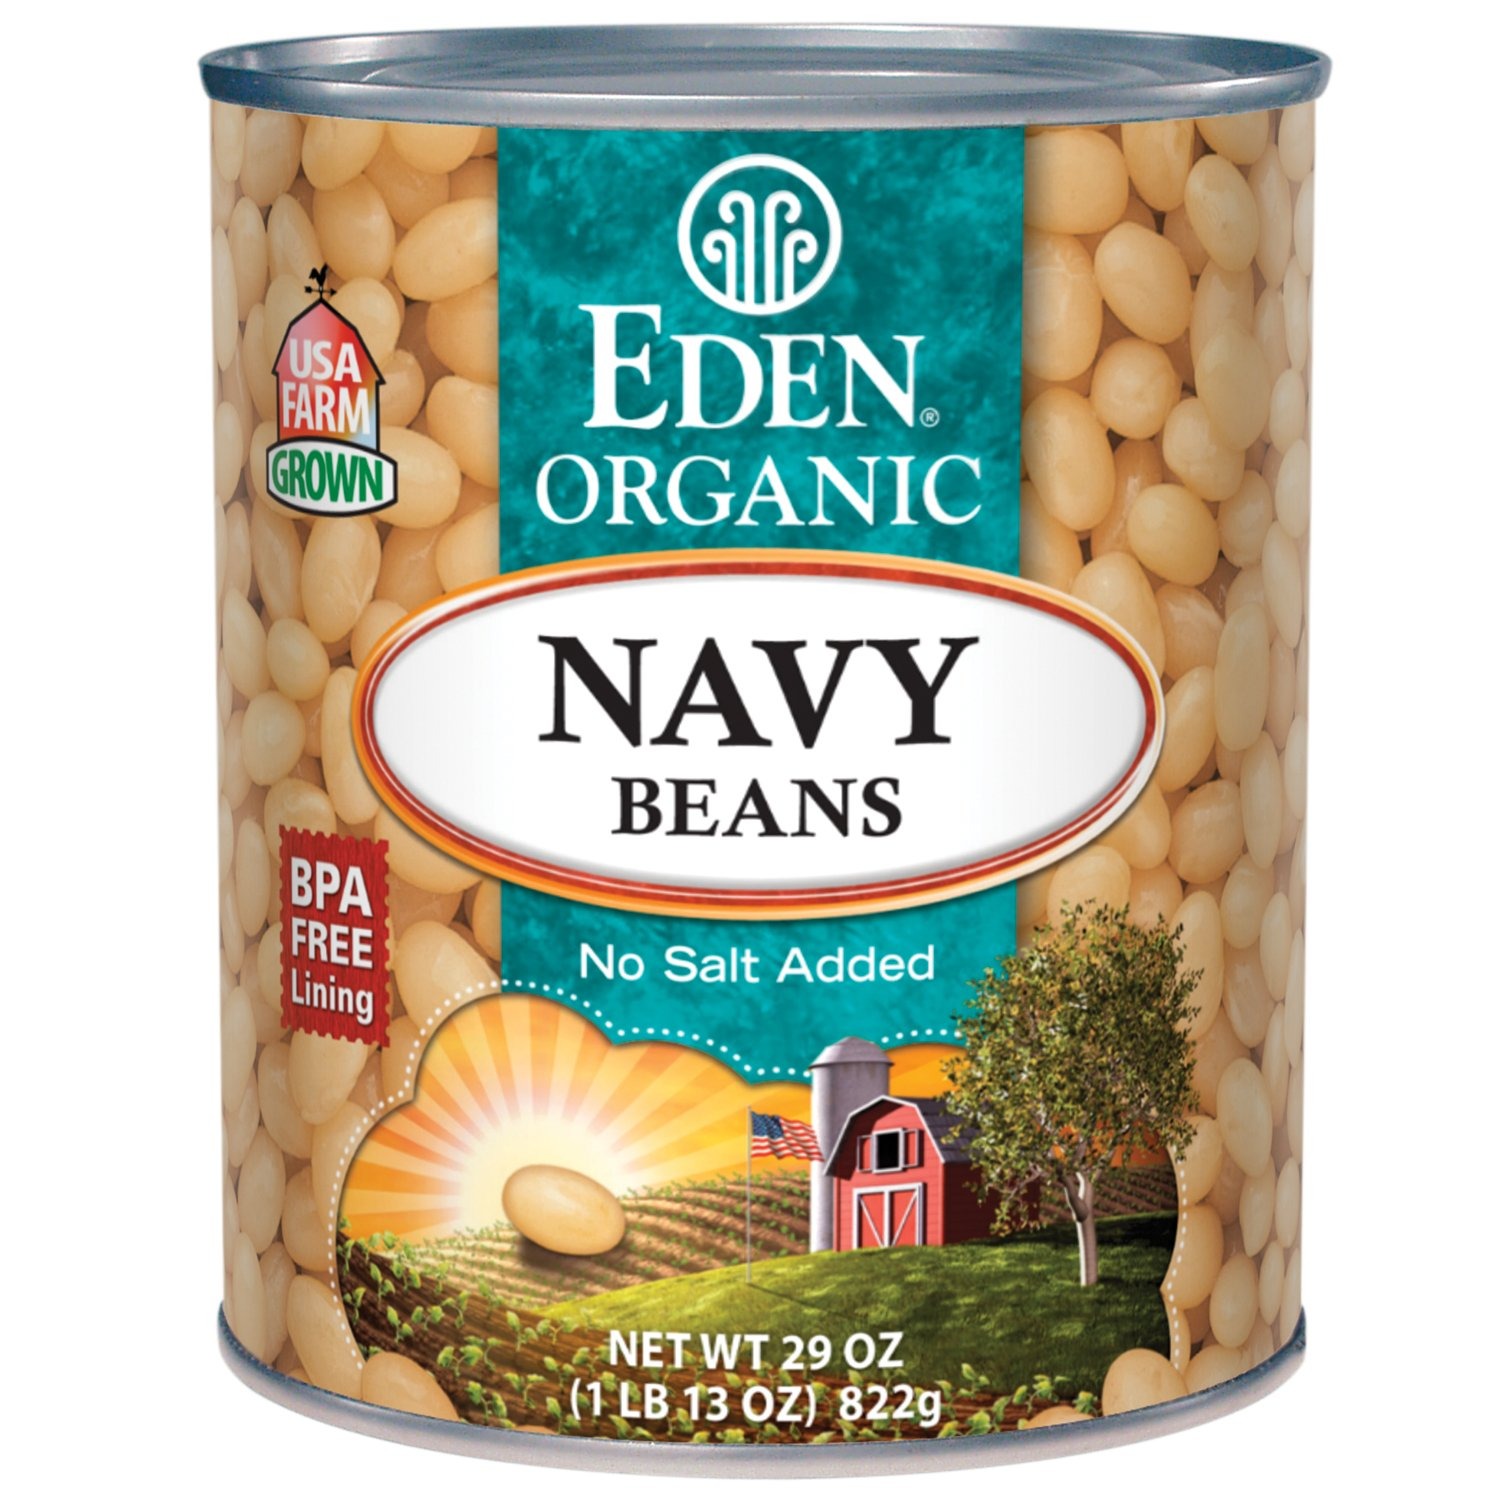
Item Name: Eden Navy Beans, Organic, 29-Ounce (Pack of 6)
Value: 174.0
Unit: oz

Price: 5.59